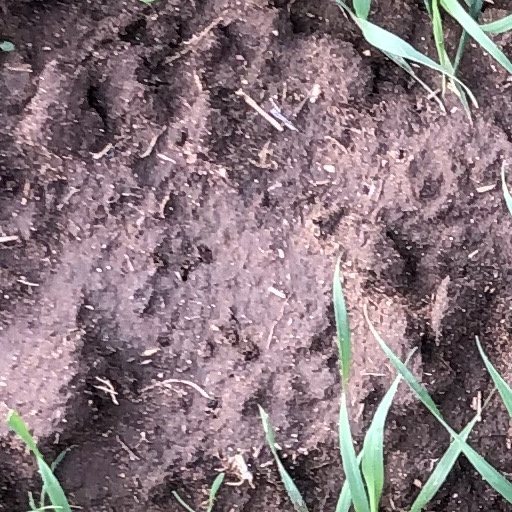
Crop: wheat